Pennsylvania Route 230

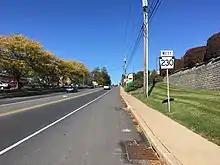
PA 230 westbound entering Elizabethtown

PA 230 passes under the Susquehanna River Bridge carrying the Pennsylvania Turnpike (I-76) and continues southeast into the borough of Highspire along 2nd Street, running past homes and businesses. The road intersects Eisenhower Boulevard and continues through developed areas of the borough. The route gains a center left-turn lane and passes businesses before it leaves Highspire for Lower Swatara Township. At this point, PA 230 becomes Harrisburg Pike and continues east through commercial areas. The road widens to a four-lane divided highway and comes to a partial cloverleaf interchange with the Airport Connector freeway, which heads south to serve the Harrisburg International Airport. The route becomes parallel to Amtrak's Keystone Corridor and Norfolk Southern's Royalton Branch to the south of the road and continues through commercial development, transforming to a four-lane undivided road. PA 230 becomes the border between Lower Swatara Township to the north and the borough of Middletown to the south and crosses a Middletown and Hummelstown Railroad spur at-grade before it intersects PA 441 at Ann Street, at which point PA 441 becomes concurrent with PA 230. The road becomes West Main Street, a three-lane road with a center left-turn lane that passes north of the Middletown station along Amtrak's Keystone Corridor before it heads northeast away from the railroad tracks and fully enters Middletown. PA 230/PA 441 passes businesses before running through residential areas as a two-lane road. PA 441 splits from PA 230 by turning north onto North Union Street. From here, PA 230 continues along East Main Street past more homes and a few businesses, curving east. The route crosses the Middletown and Hummelstown Railroad at-grade before it comes to a bridge over the Swatara Creek.